Sergiu Natra

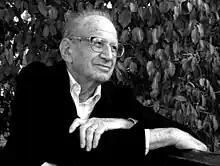
Sergiu Natra

Natra was born in Romania as Sergiu Nadler in April 1924 into a Jewish family of Austrian, German and Czech origin. As a child he studied piano and took up music studies in 1932. He continued to study at the Jewish conservatory until 1942, and graduated from the Music Academy of Bucharest in 1954.